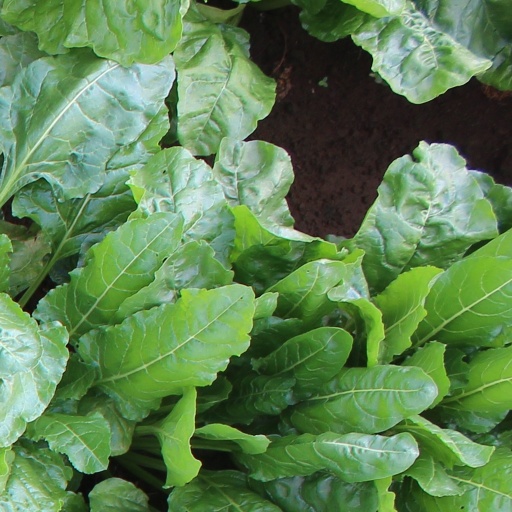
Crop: sugar beet